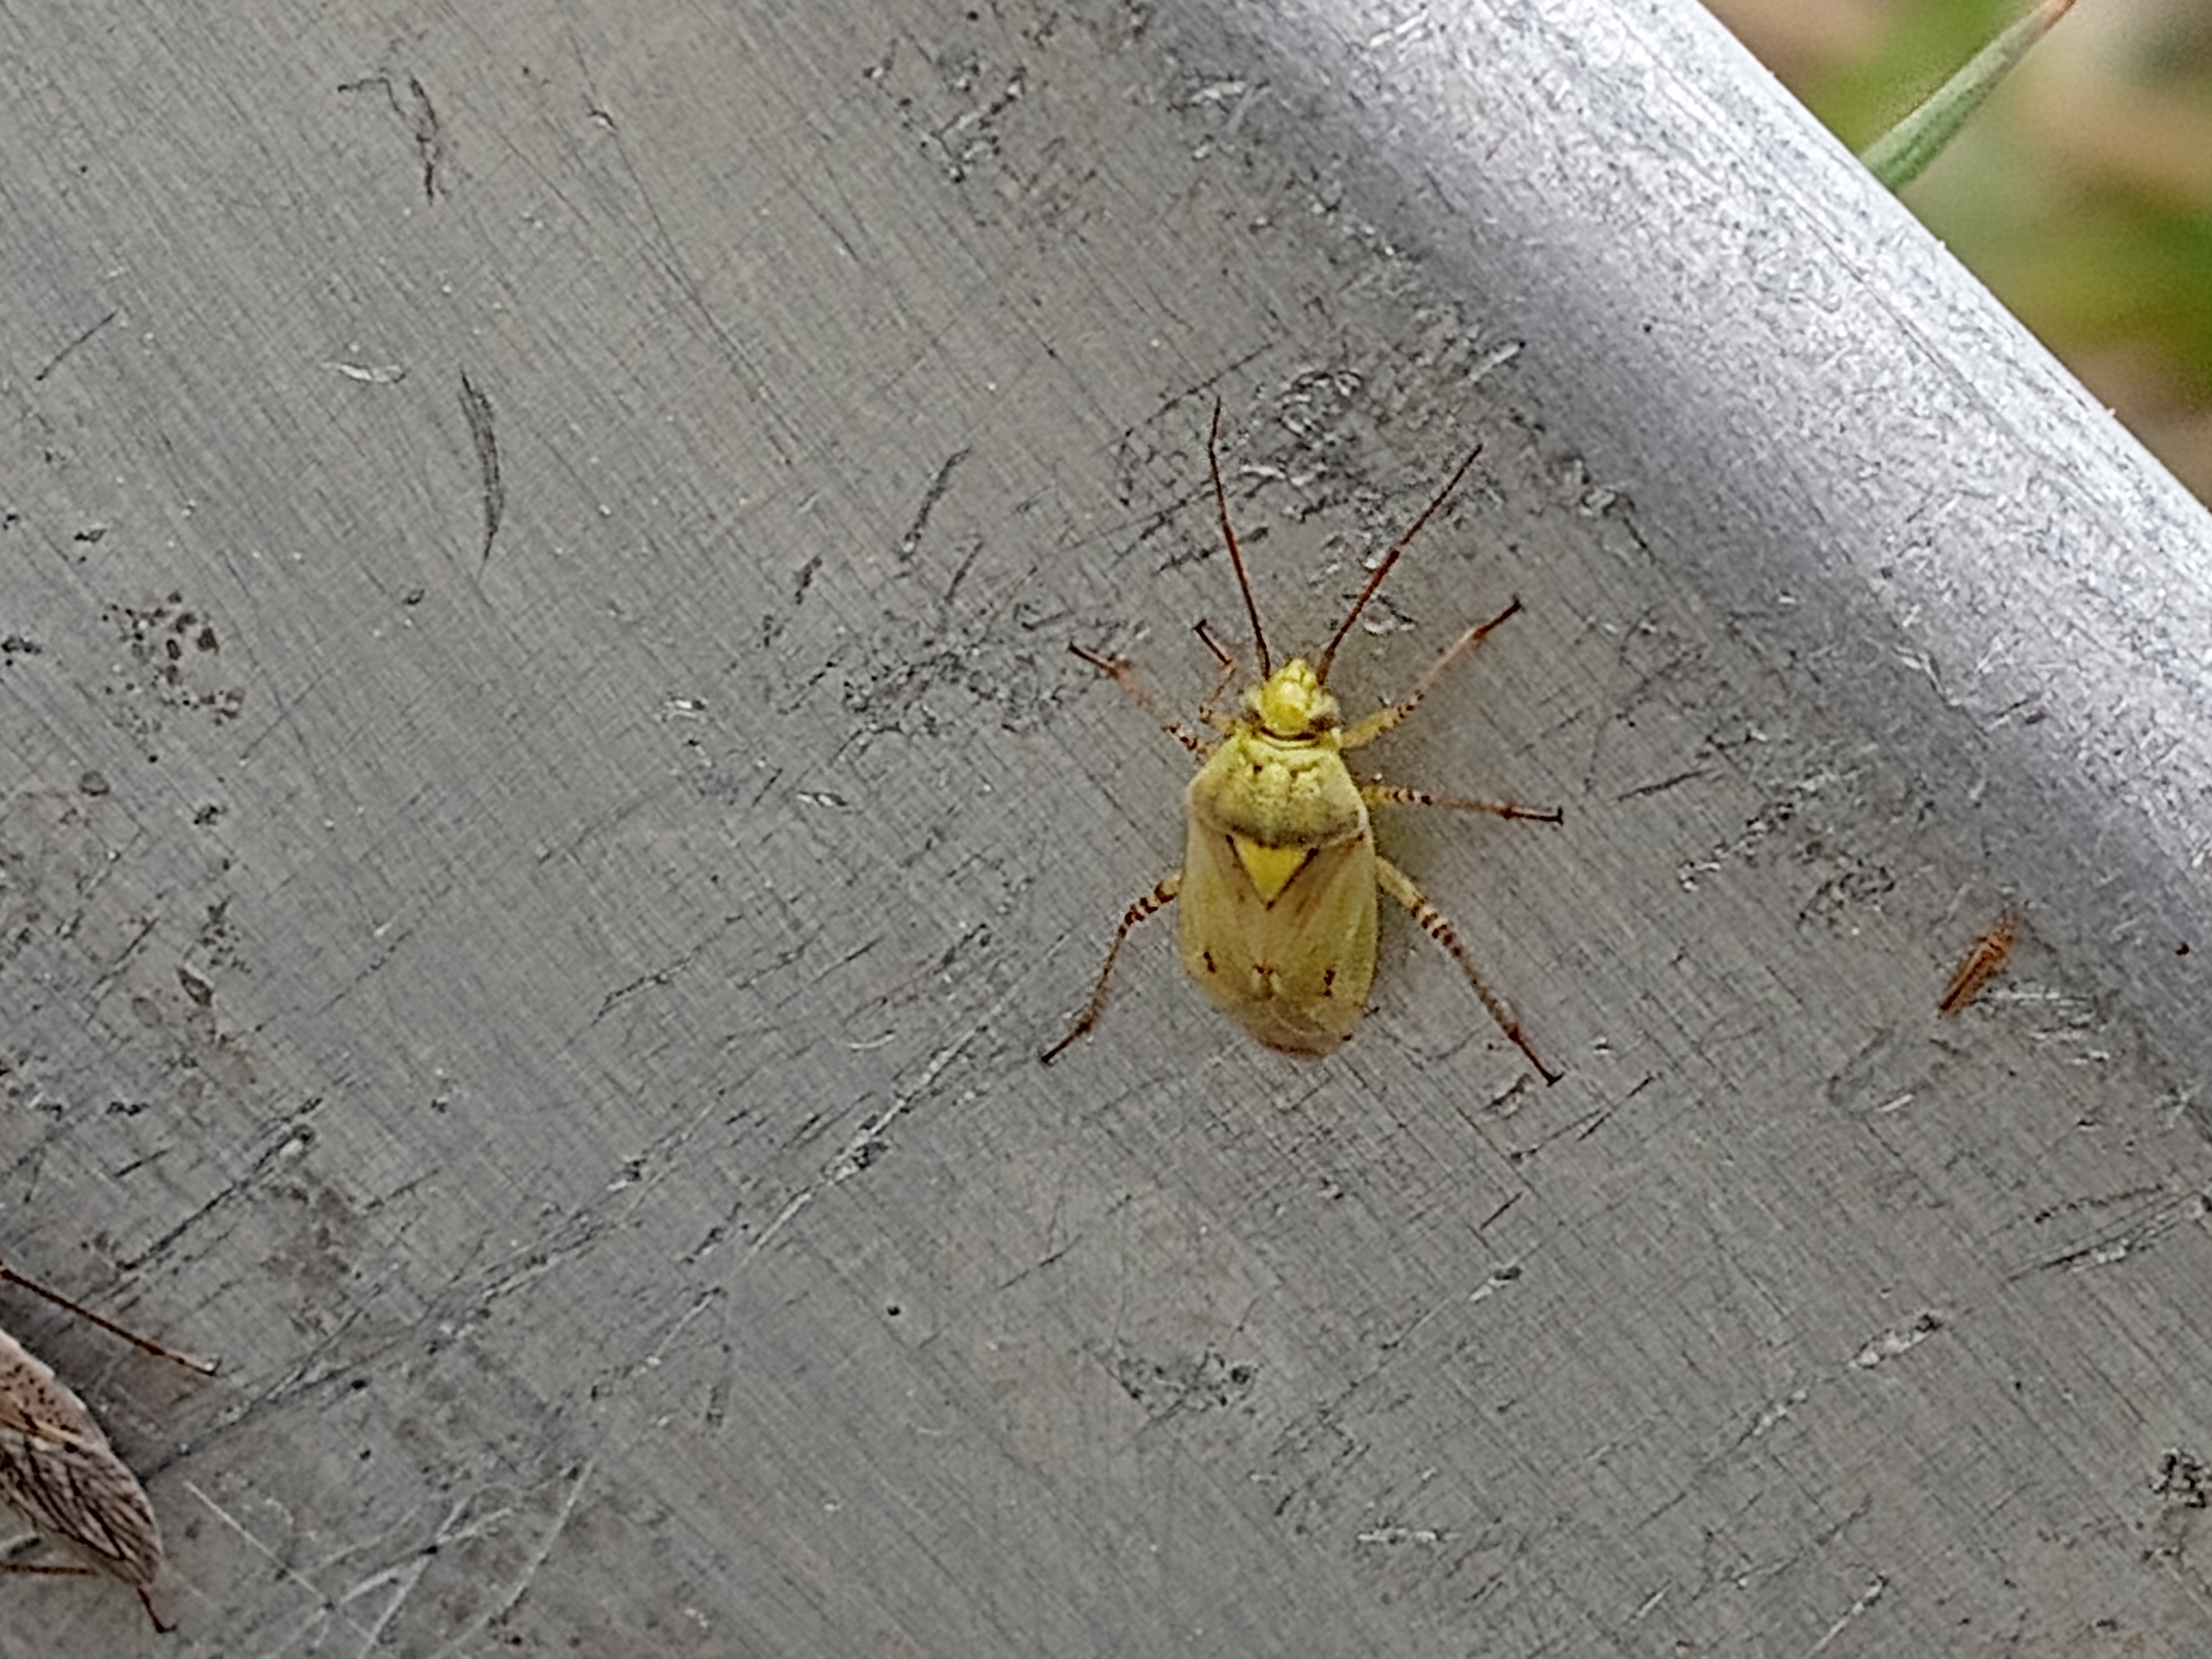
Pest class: lygus_bug